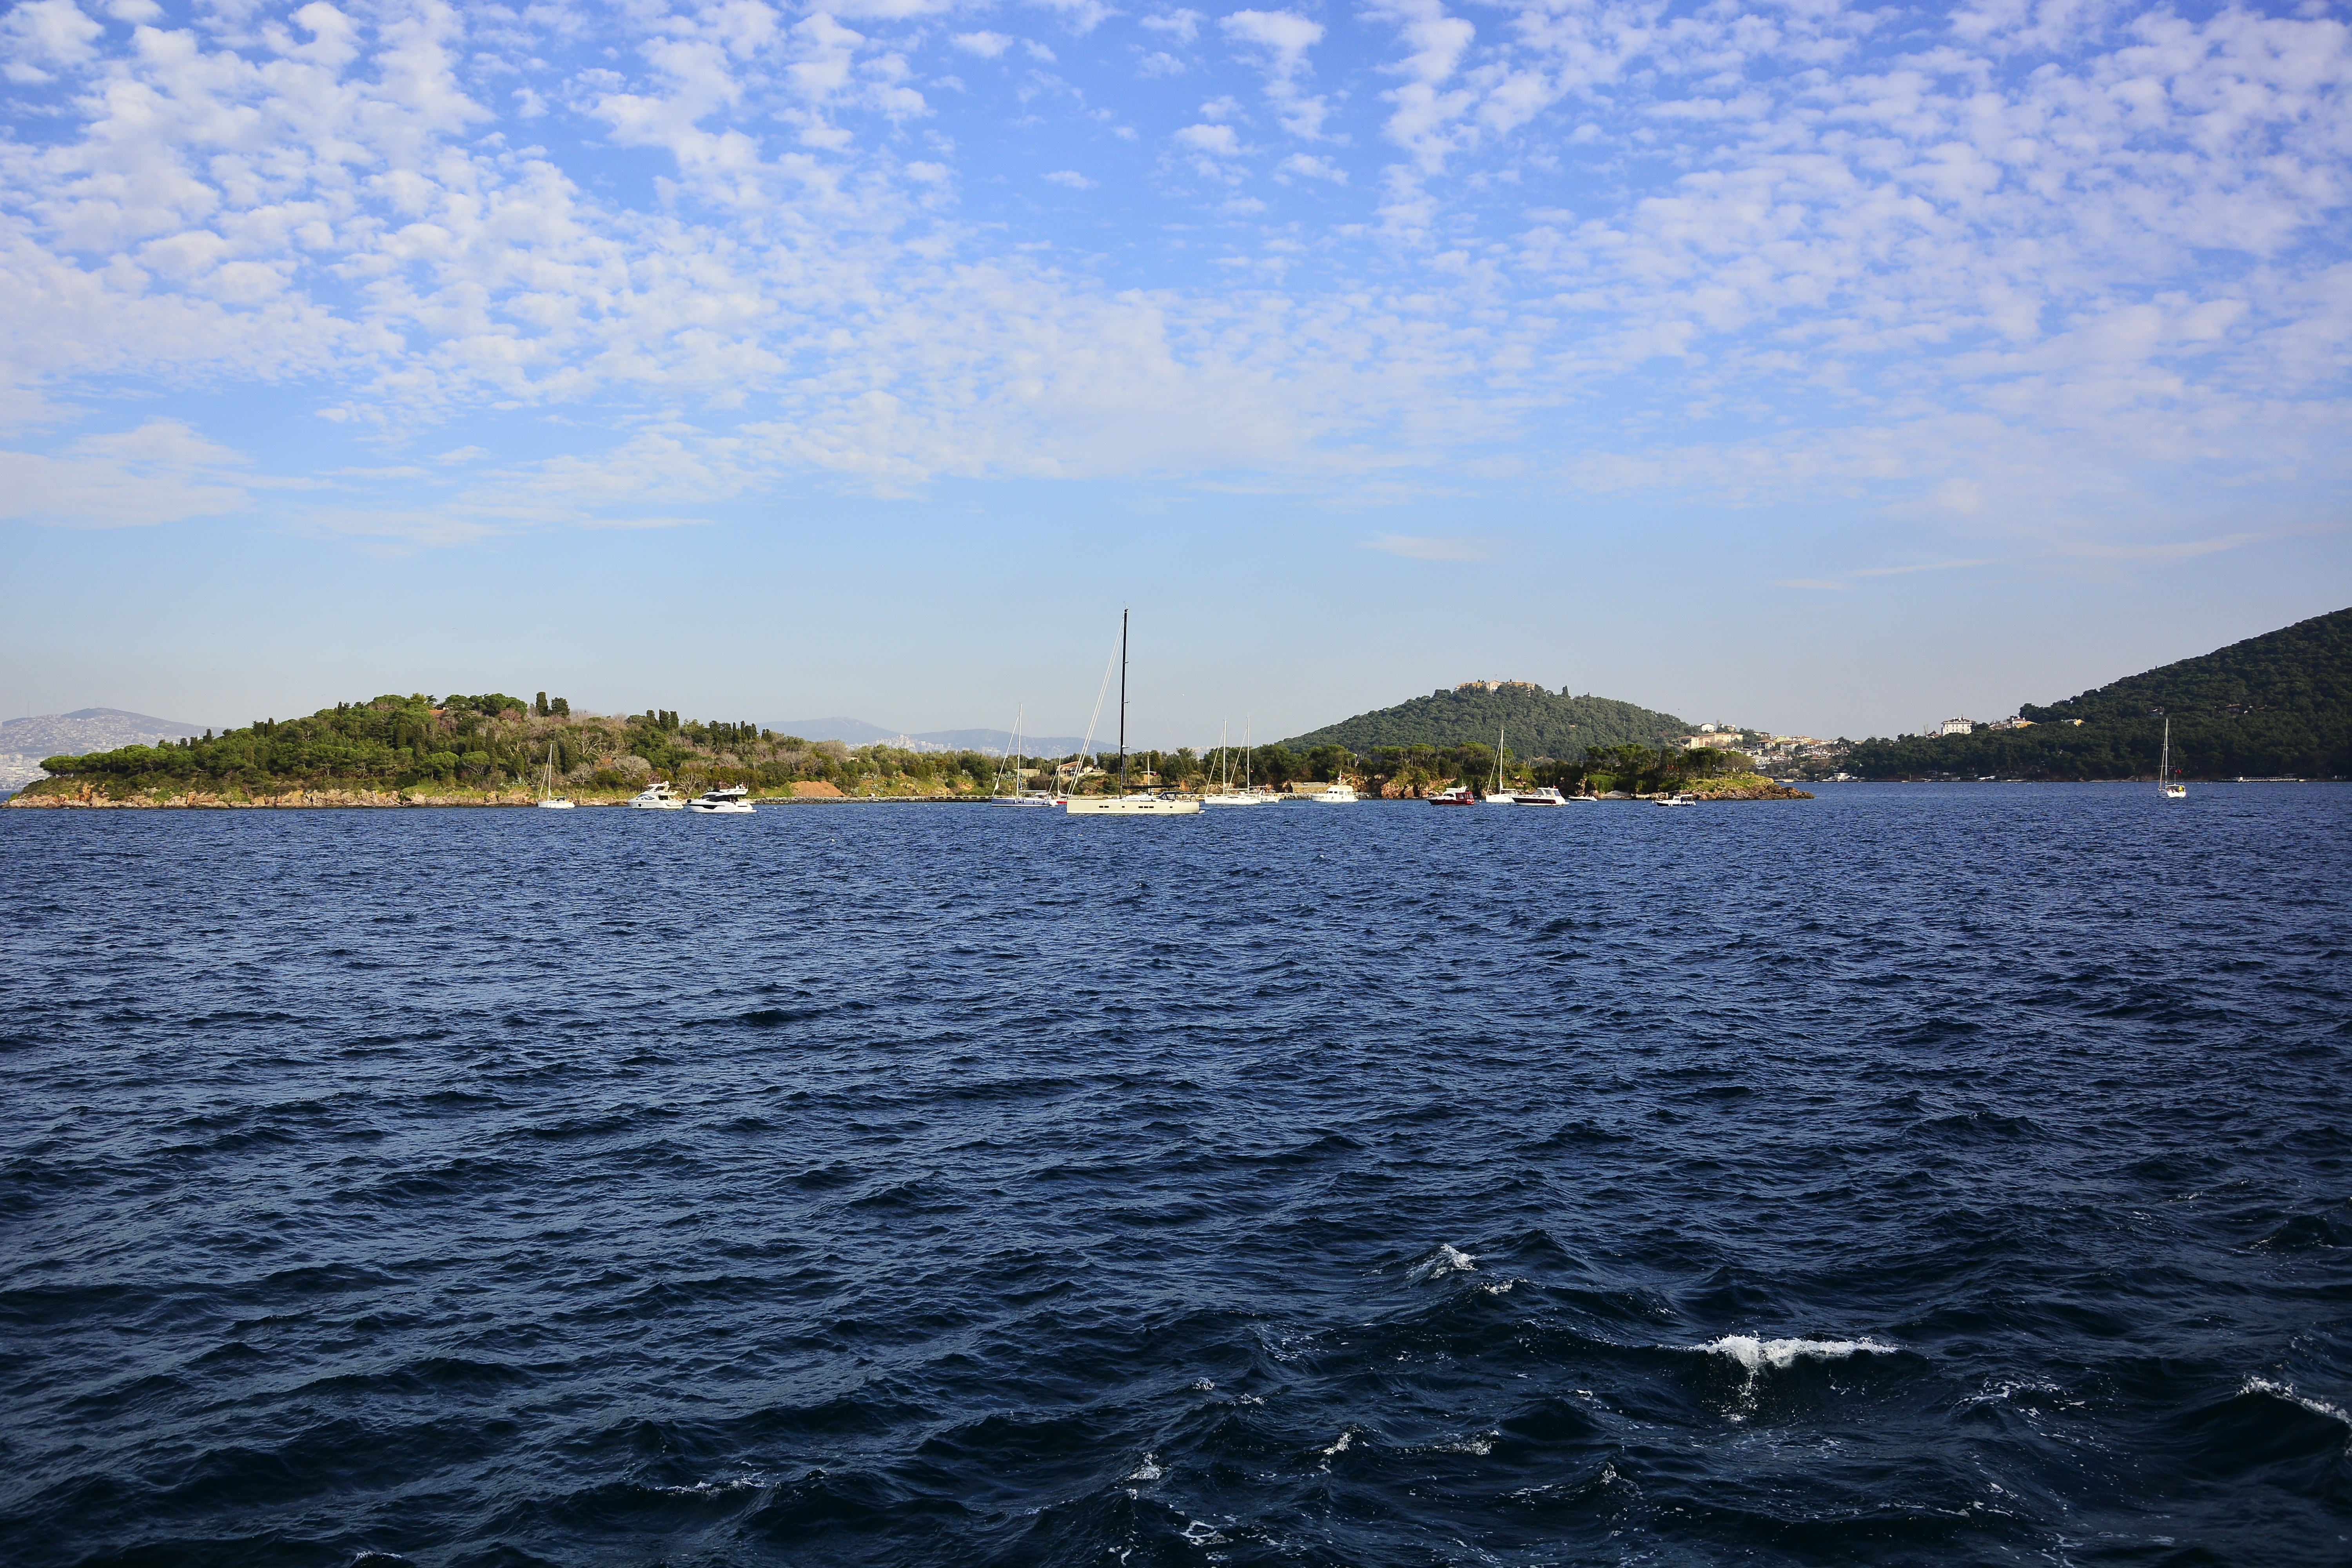
sea, water, lake, vehicle, bay, reservoir, body of water, boating, marine, loch, yachts, princes islands